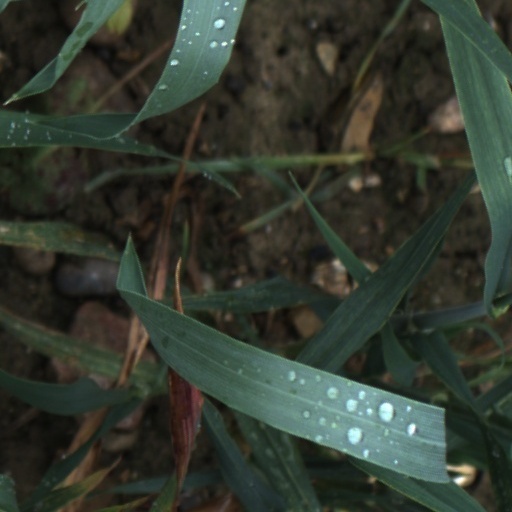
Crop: wheat